Catholic Church in Sweden

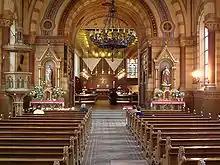
Interiors of the Cathedral of Saint Eric, Södermalm, Stockholm.

In 1781, King Gustav III imposed the Tolerance Act in Sweden, which gave foreign Catholics that had moved to Sweden the right to build churches and educate their issue in the Catholic tradition. First, an Apostolic prefecture was created, and in 1783 Pope Pius VI appointed a French priest, Father Nicolaus Oster, as apostolic vicar in Sweden, . However, it would last some 100 years till before Swedish conversions became decriminalised.